Hybodus

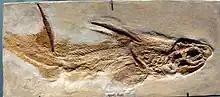
Specimen of ""Hybodus" fraasi" from the Solnhofen Limestone of Germany, which is now tentatively included in "Egertonodus"

"Hybodus" species typically grew to about in length, with larger specimens of "H. hauffianus" reaching about . It possessed a streamlined body shape similar to modern sharks, with two similarly sized dorsal fins. As in other Hybodontiformes, dentinous fin spines were present on the dorsal fins of "Hybodus," which in this genus exhibit a rib-like ornamentation located towards the tip of the spine, with rows of hooked denticles present on the posterior side. The males possessed claspers, specialized organs that directly insert sperm into the female, and which are still present in modern sharks.